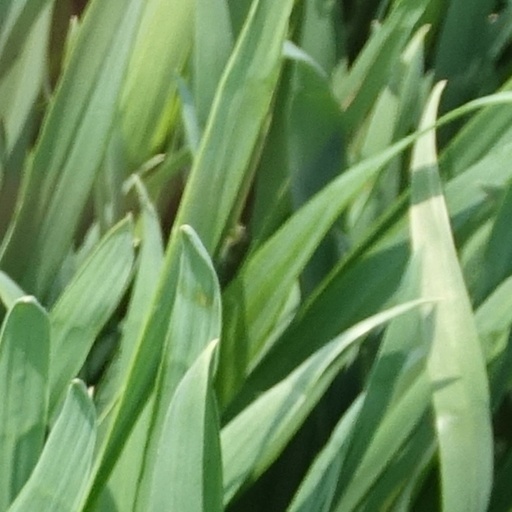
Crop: wheat